Organization of the U.S. Army Air Service in 1925

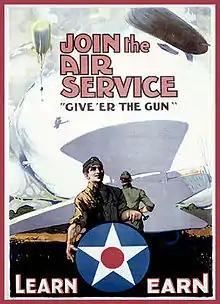

Divisional air services were co-located with the squadron assigned. In nearly all instances, the commander of the flying unit was also the divisional air service officer. Each corps area was also assigned an air service officer, but that officer did not exercise command authority over the units allotted to that corps area.